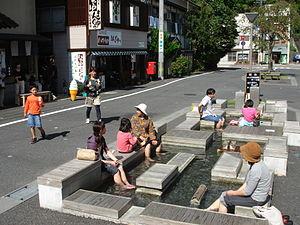
Un ashiyu est un bain de pieds public japonais rempli d'eau de source géothermique. Les bains de pieds sont situés dans des villes où sont captées les ressources géothermiques. Ils se trouvent en particulier sur les lieux où les gens se rassemblent comme les stations de transport en commun, les parcs et les magasins. Ils sont facilement accessibles et le bain se prend aisément. Seules les chaussures doivent être retirées. Parfois, une petite contribution financière est demandée, mais la plupart sont gratuits.